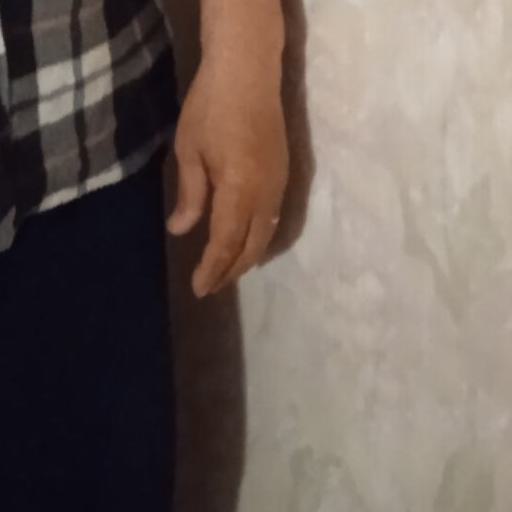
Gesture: no_gesture